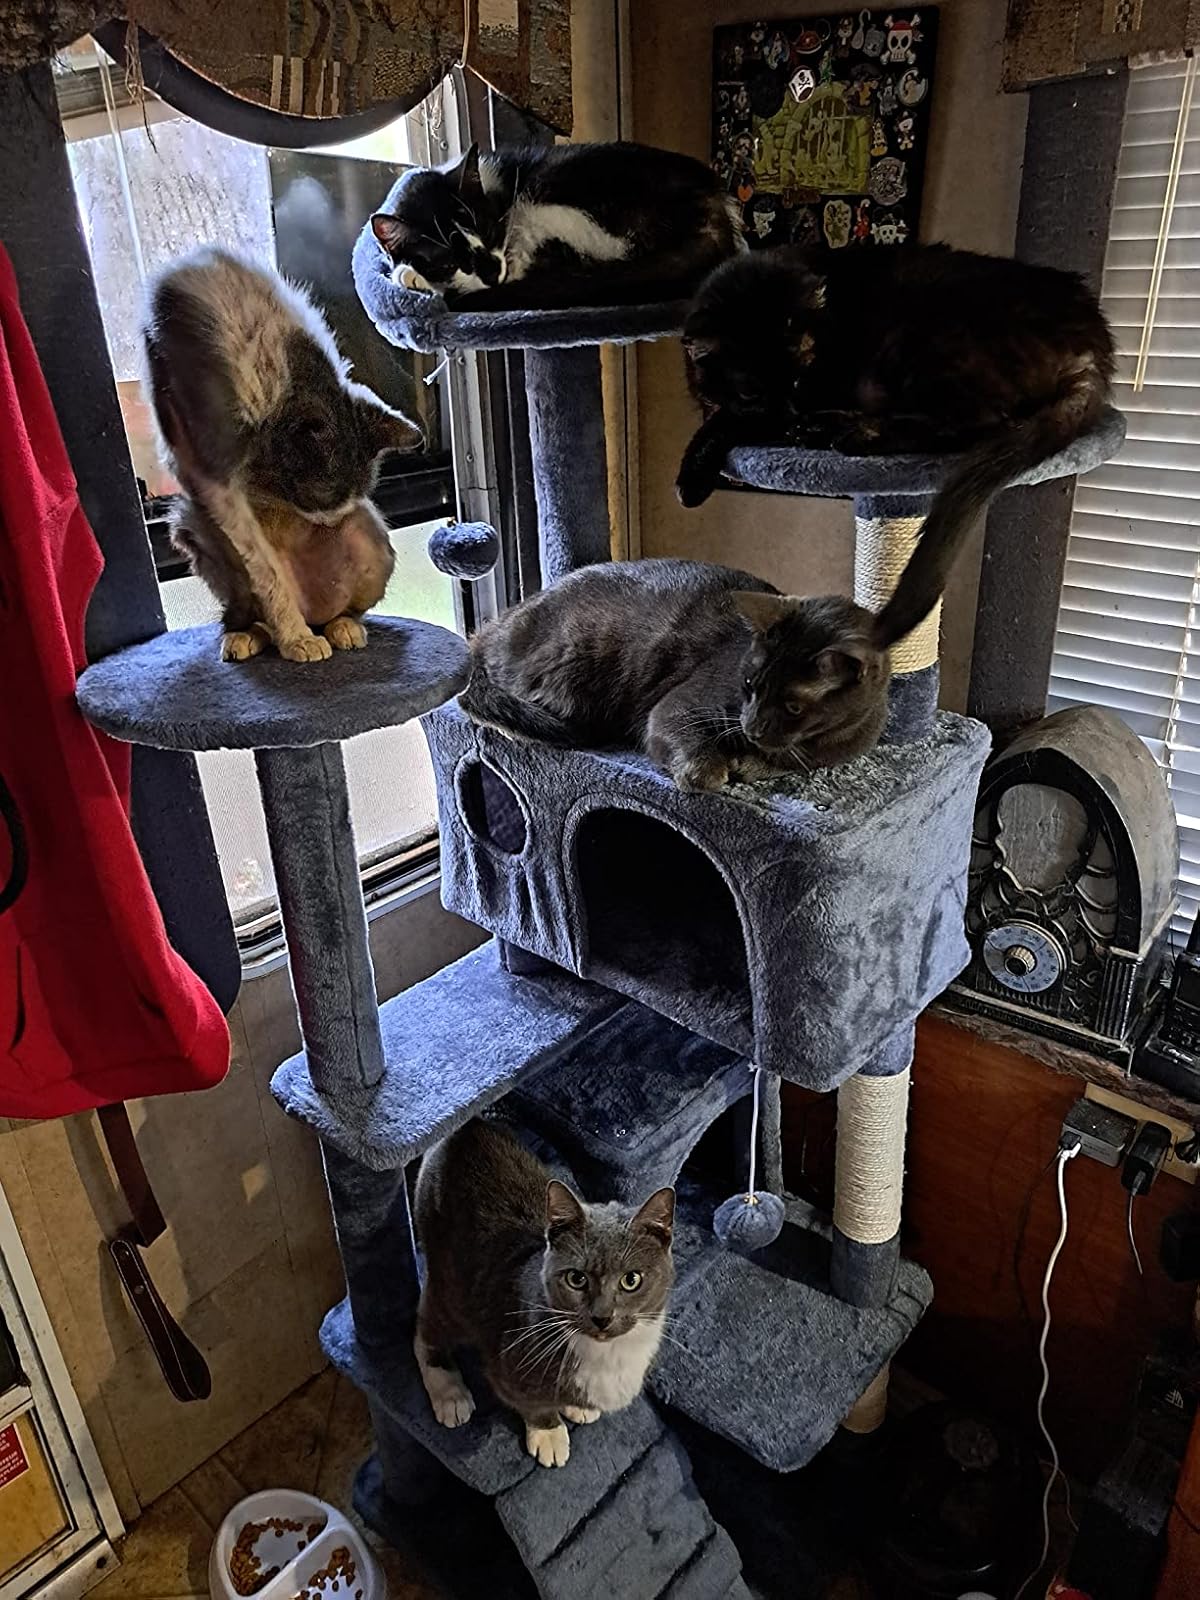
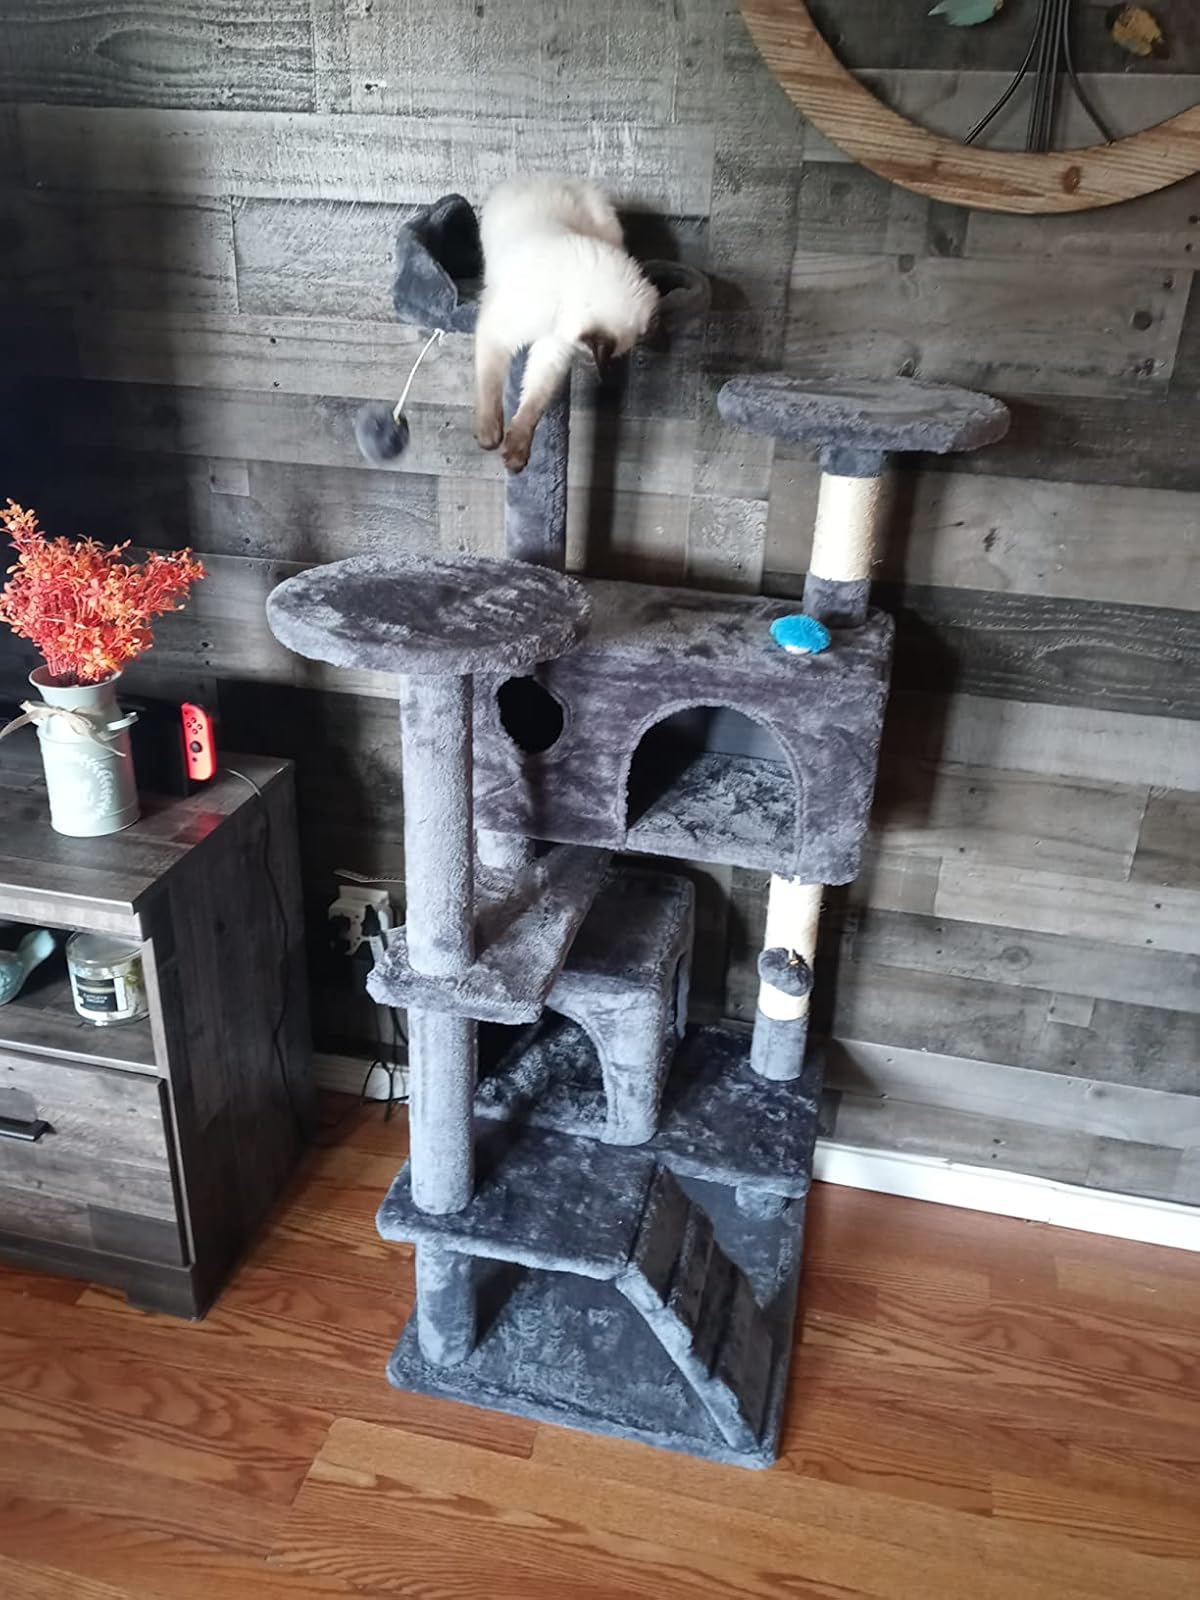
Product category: items_cat tree
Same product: yes